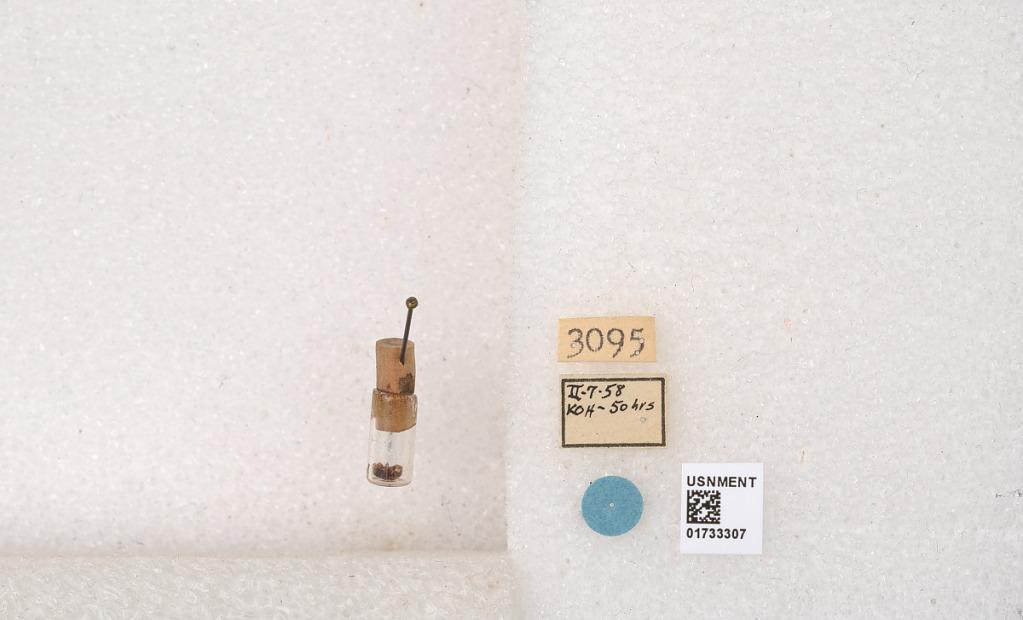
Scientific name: Xylocopa (Megaxylocopa) fimbriata Fabricius
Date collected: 1958-2-7